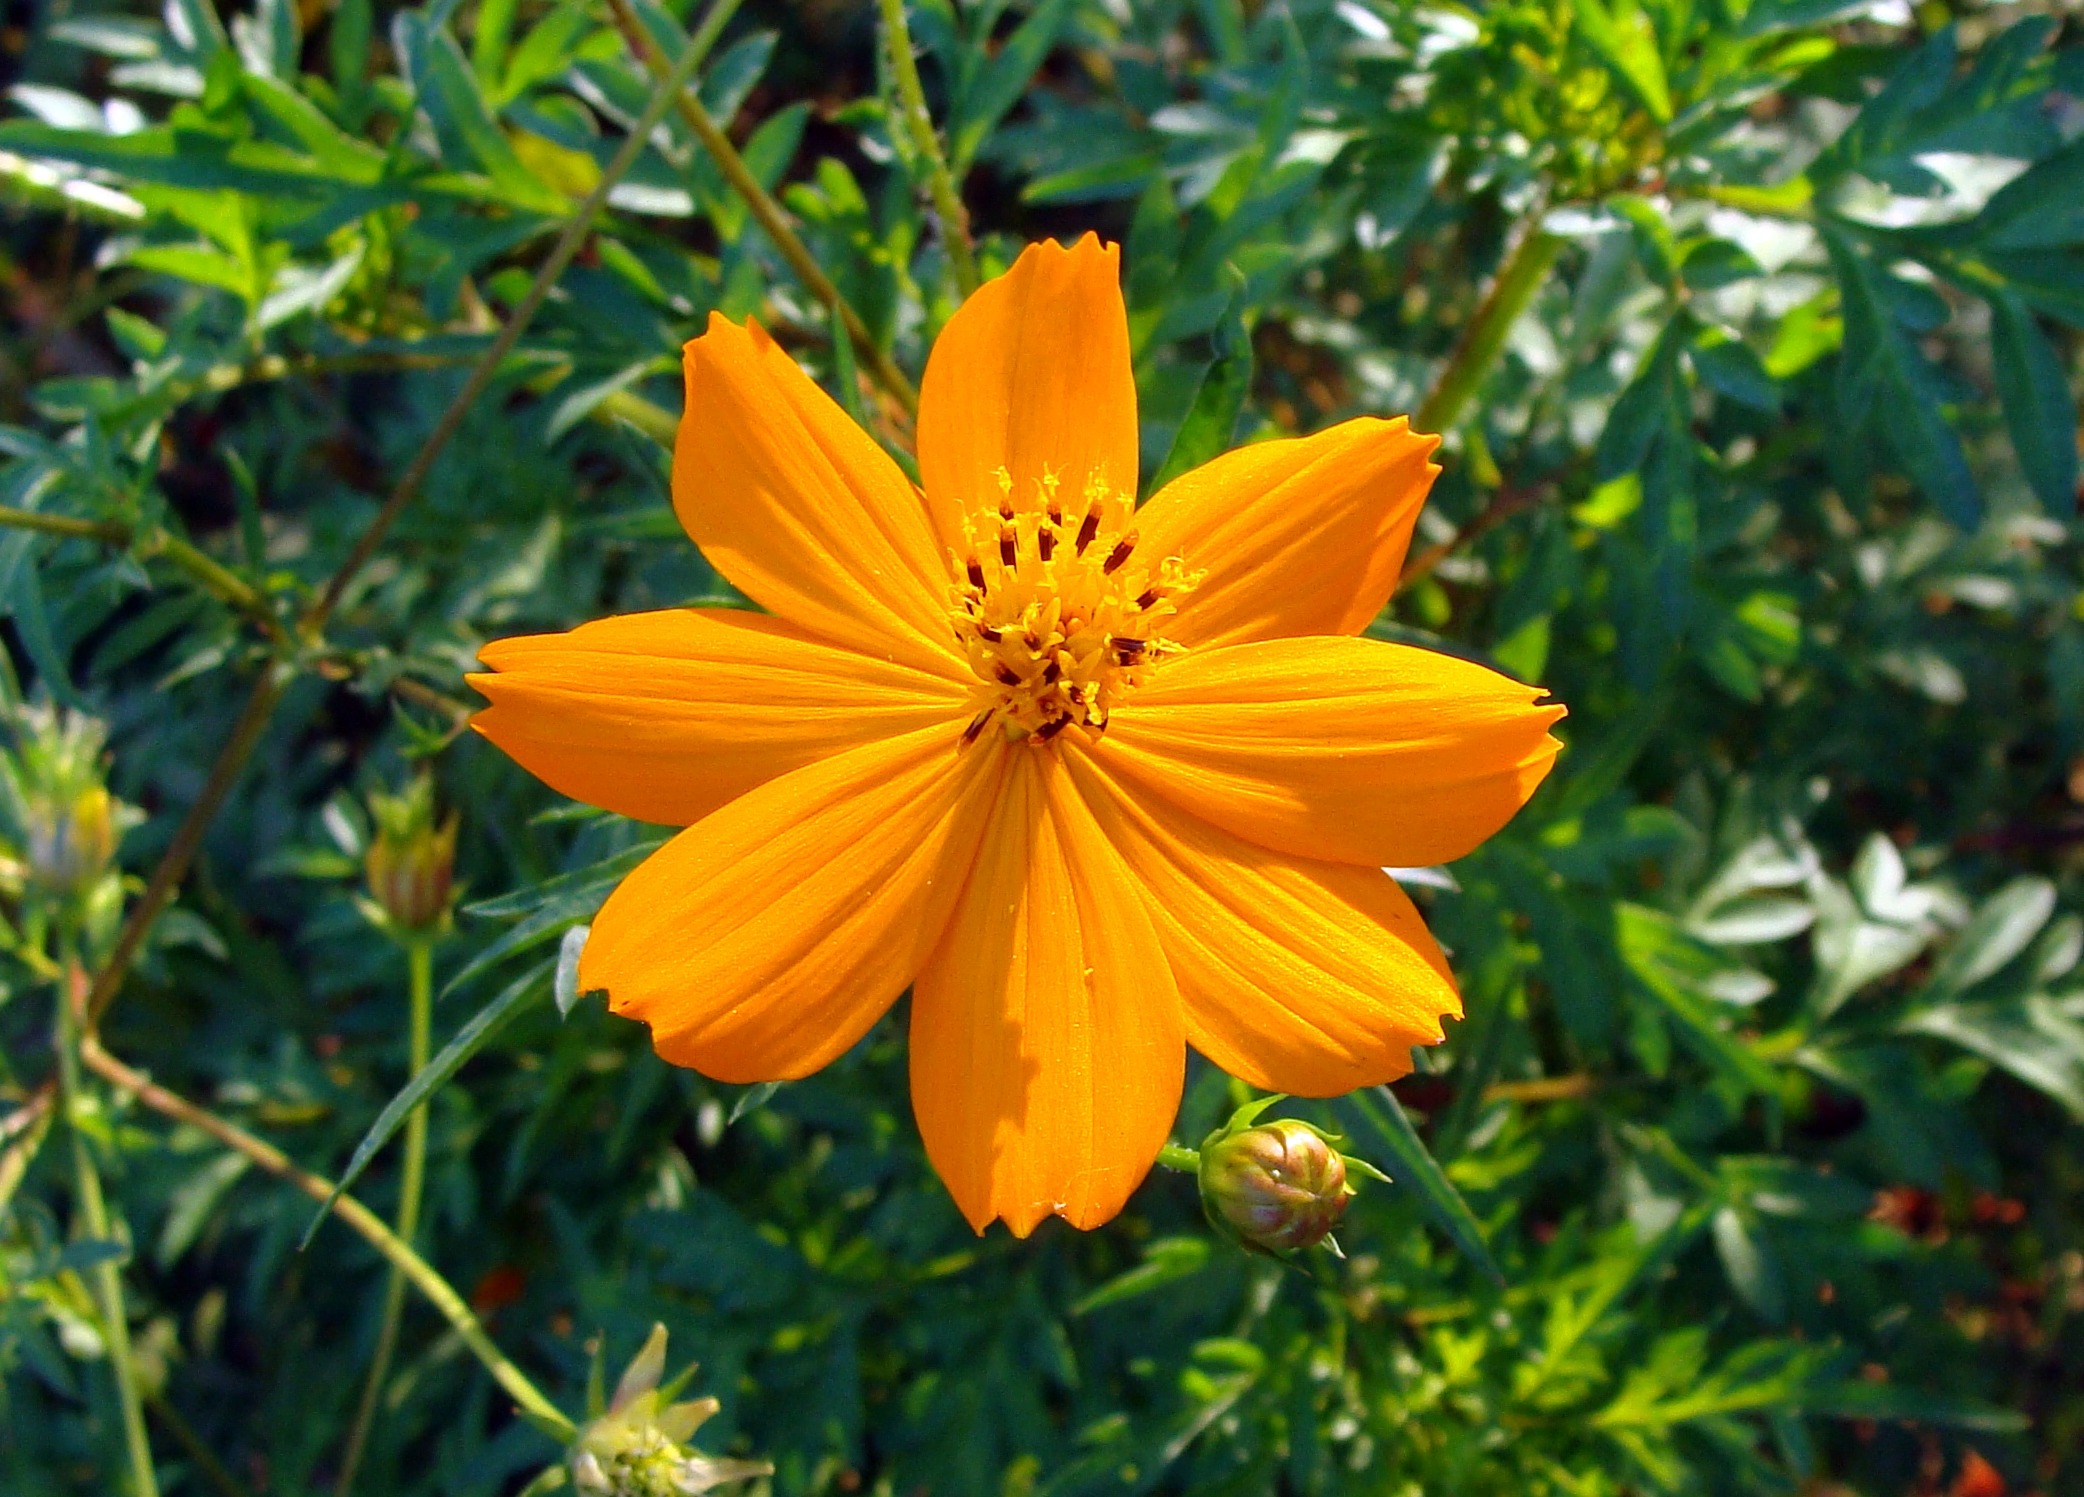
nature, plant, meadow, cosmos, leaf, flower, petal, golden, herb, macro, botany, yellow, garden, flora, wildflower, asteraceae, india, macro photography, karnataka, flowering plant, daisy family, cosmos sulphureus, sulfur cosmos, orange cosmos, annual plant, land plant